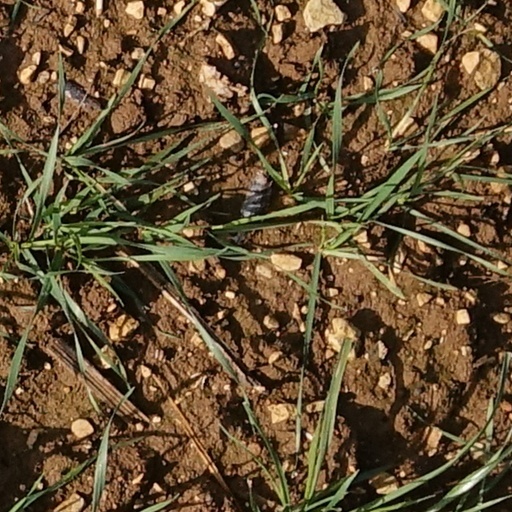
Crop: wheat